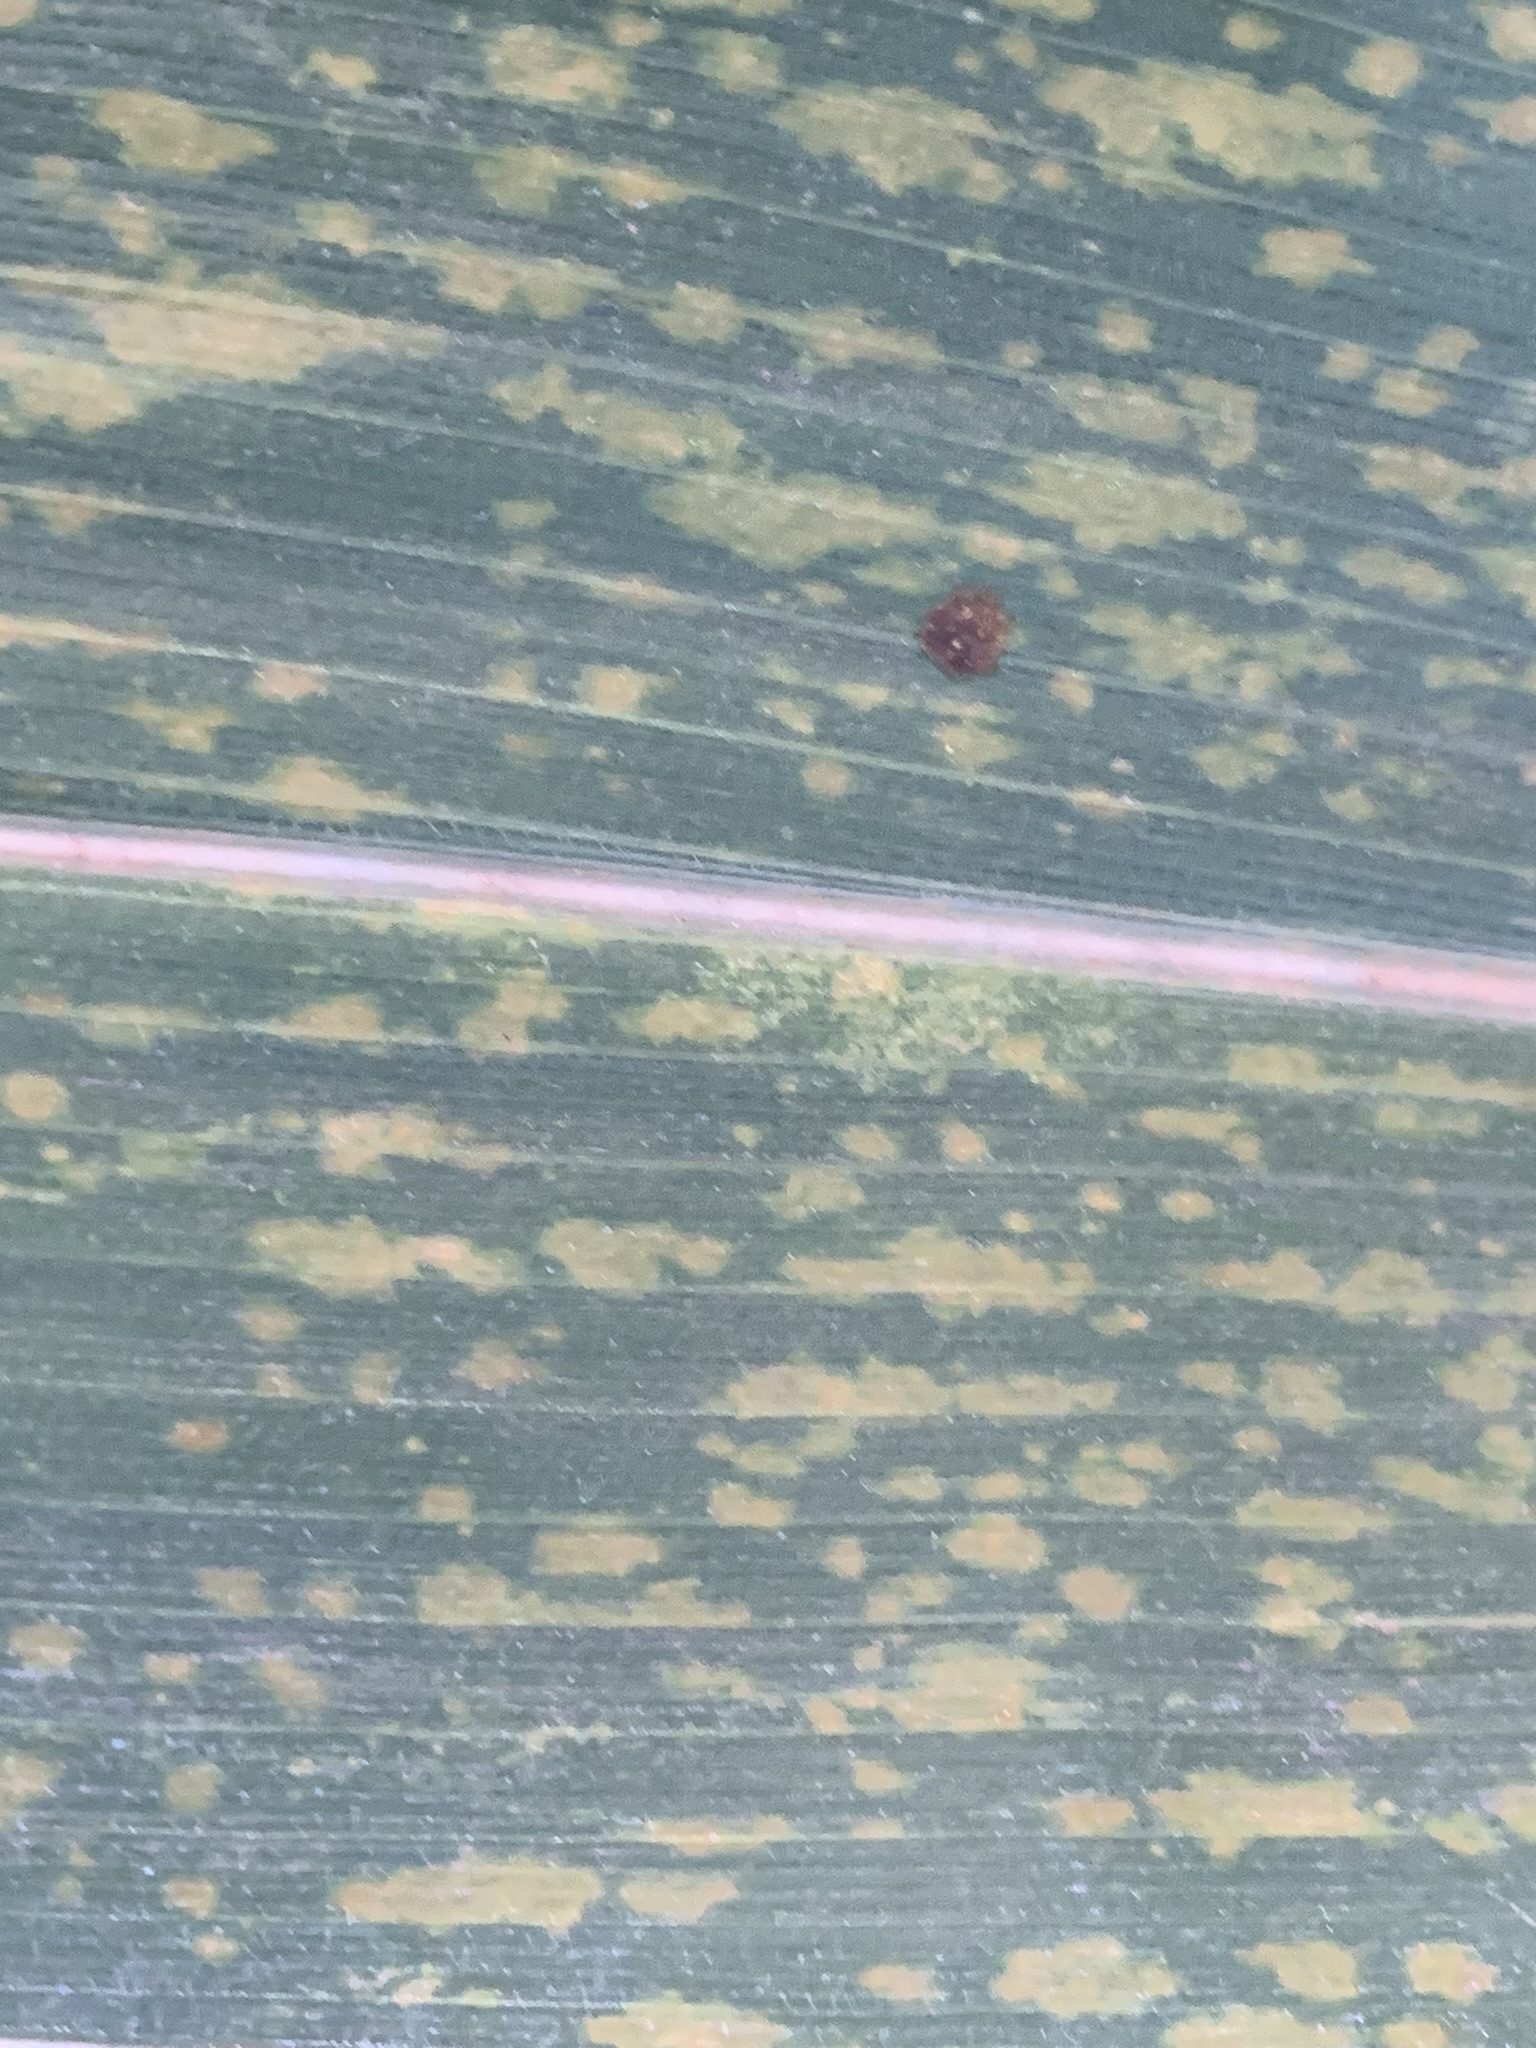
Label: MLN